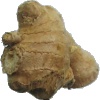
Label: Ginger Root 1